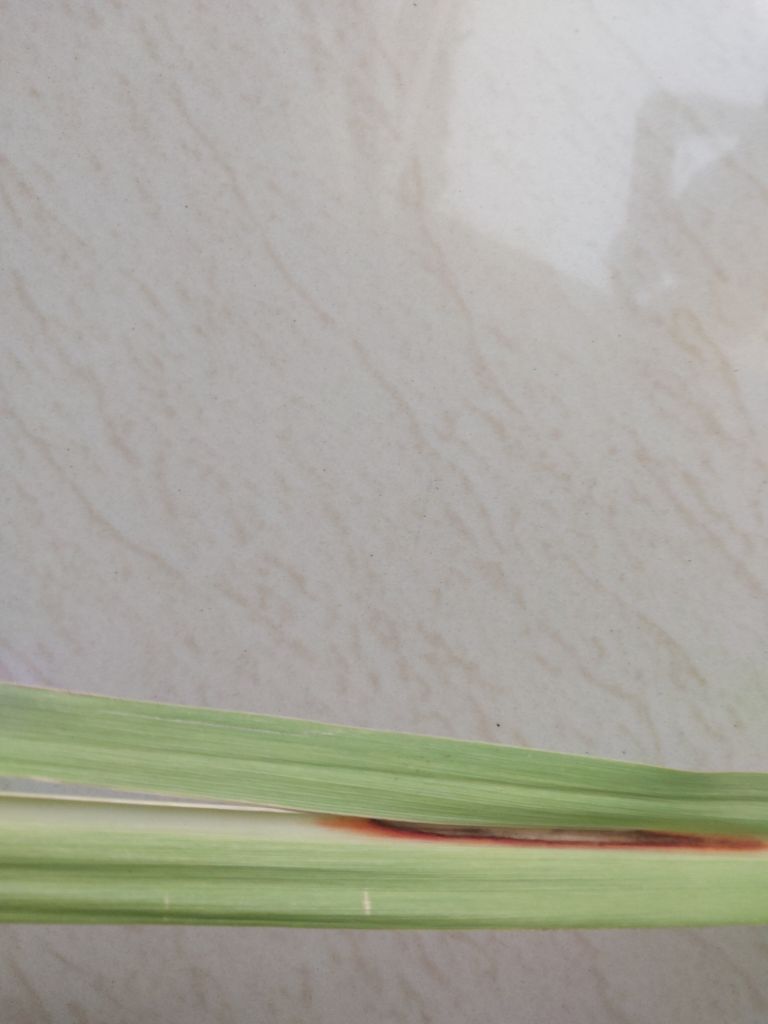
Label: Brown Spot